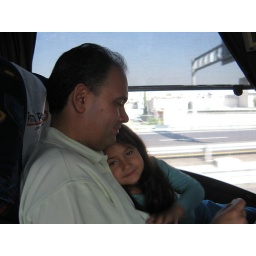
Samuel en Luna in de bus van Mexico DF naar Queretaro, juni 2007